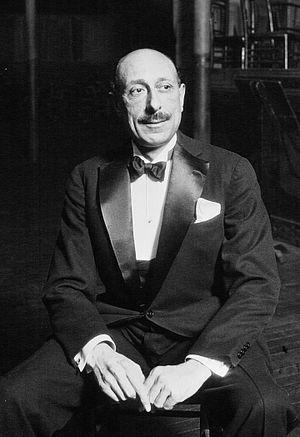
Salle Wagram